Yellow-browed bulbul

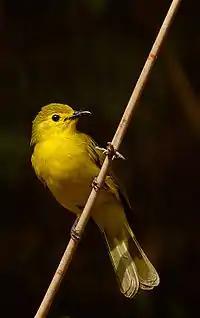
"A. i. icterica" at Dandeli, India

The yellow-browed bulbul was originally described in the genus "Trichophorus" (a synonym for "Criniger") in 1839 by T. C. Jerdon on the basis of specimens from the Wynaad region and given the original binomial (or protonym) of "Trichophorus indicus". Formerly, the yellow-browed bulbul was classified in the genus "Iole" as two separate species but a study determined that this species is exceptional and it is now placed in the monotypic genus "Acritillas". Some authorities have included the yellow-browed bulbul in the genus "Hypsipetes" but a 2018 molecular phylogenetic study indicated the nearest living relative as "Hemixos flavala".